Koala Park Sanctuary

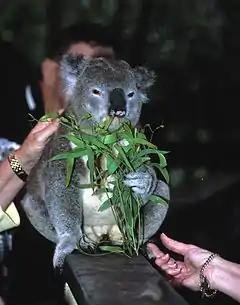

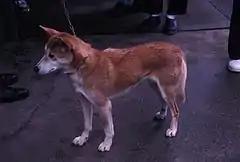
Dingo

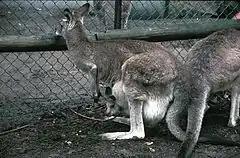
Kangaroo

The park formerly had a live sheep shearing exhibition run at various times throughout the day called "The Stockman's Camp". It also recounts Australian bush stories sometimes at a billy tea drinking presentation. The park also allows visitors to handle the animals, abiding by the Queensland Code of Practice for koala handling time.